Damaal Dumeel

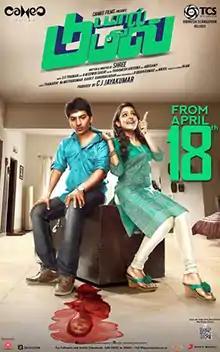
Theatrical release poster

Damaal Dumeel is a 2014 Indian Tamil-language black comedy-thriller film directed by Sree and produced by C J Jayakumar. The film features Vaibhav and Remya Nambeesan in the leading roles, while Sayaji Shinde and Kota Srinivasa Rao play pivotal roles. The film was released on 18 April 2014 to mostly positive reviews. The film was dubbed and released in Telugu as "Dhana Dhan" in 2016.